Mediterranean tree frog

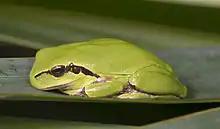
Rest position - Haute-Garonne France

The Mediterranean tree frog (Hyla meridionalis), or stripeless tree frog, is a species of frog found in south-west Europe and north-west Africa. It resembles the European tree frog, but is larger (some females are up to long), has longer hind legs, and the flank stripe only reaches to the front legs (often starting at the eyes, not at the nostrils). The croaking resembles that of "H. arborea", but it is deeper and slower.